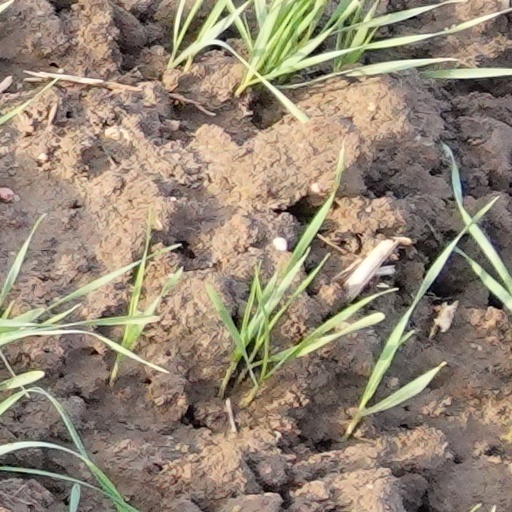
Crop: wheat